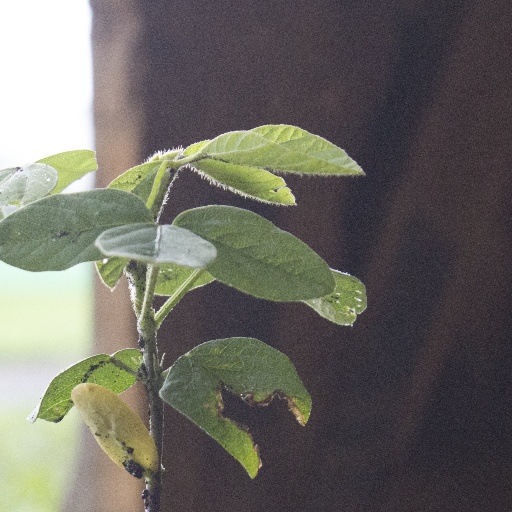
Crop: soybean